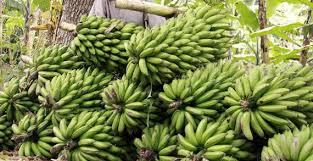
Ndizi nyingi za kijani kibichi zimepangwa katika rundo moja labda baada ya kuvuna. Migomba au sehemu za mti wa  ndizi zinaonekana kwa nyuma. Hii inaonesha shughuli ya mavuno au maandalizi ya ndizi kwa ajili ya soko.